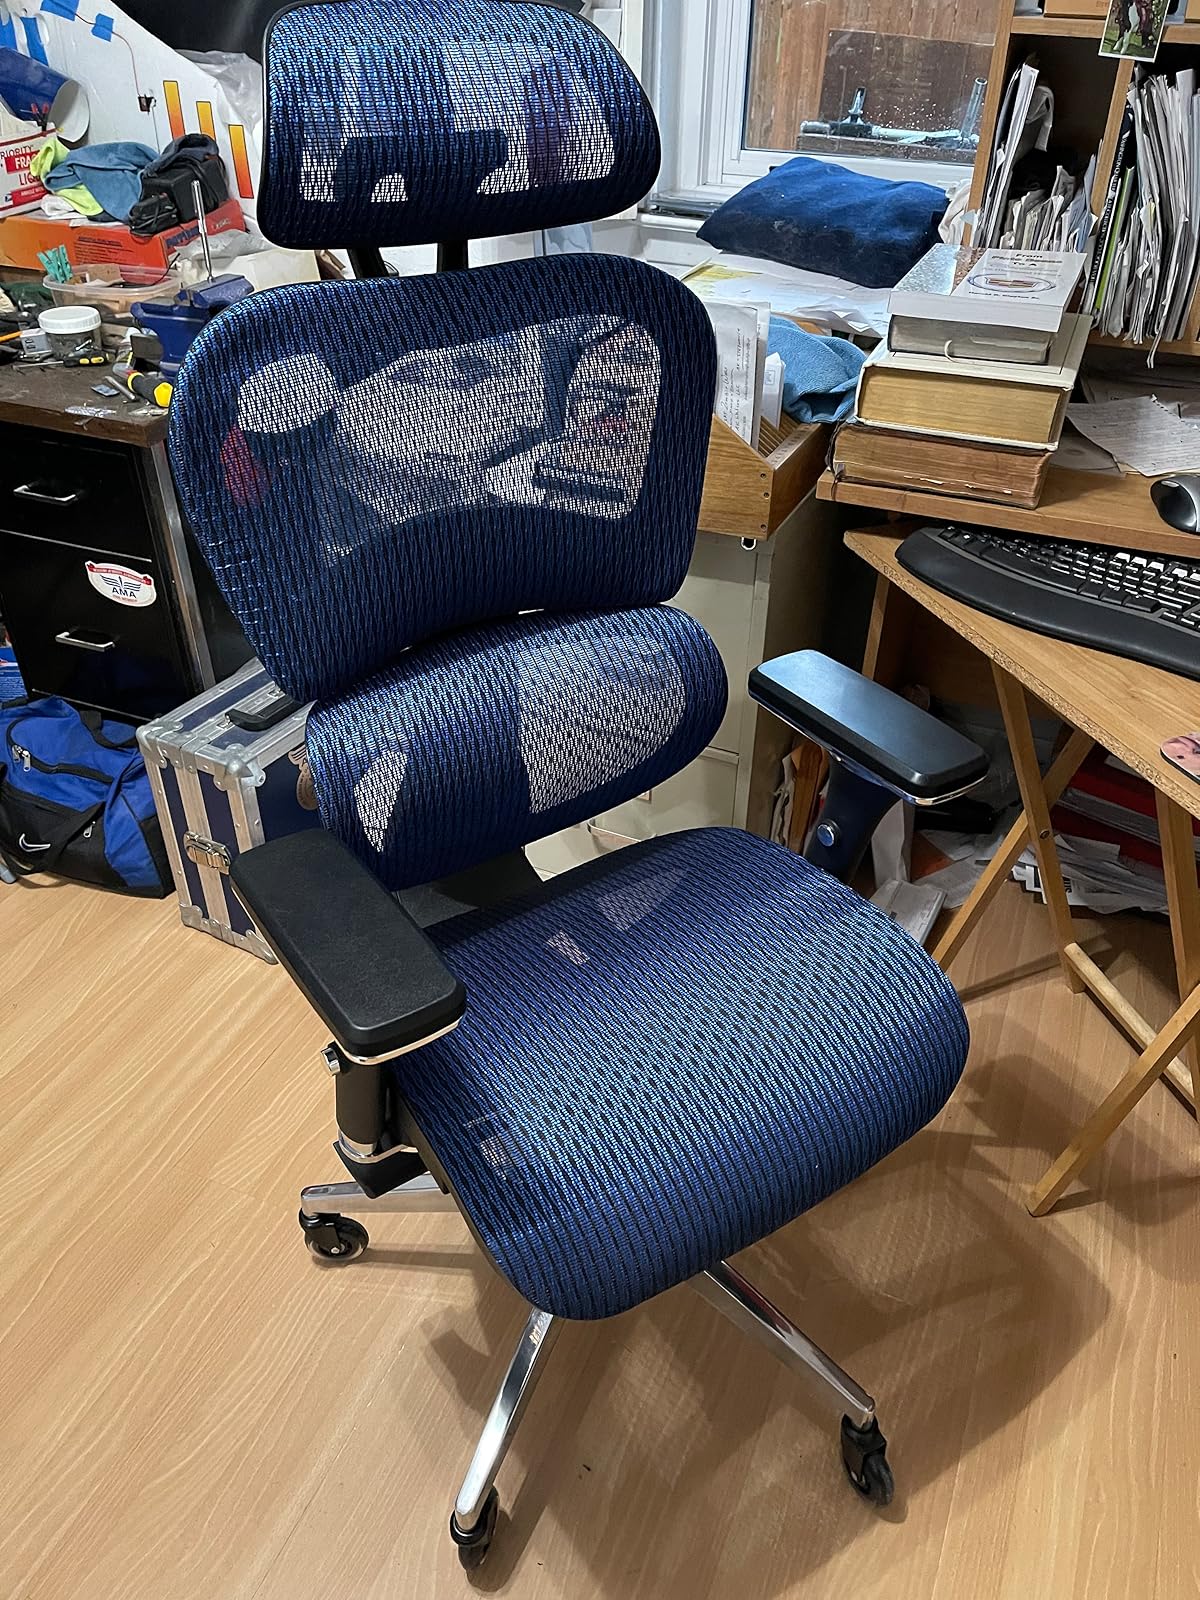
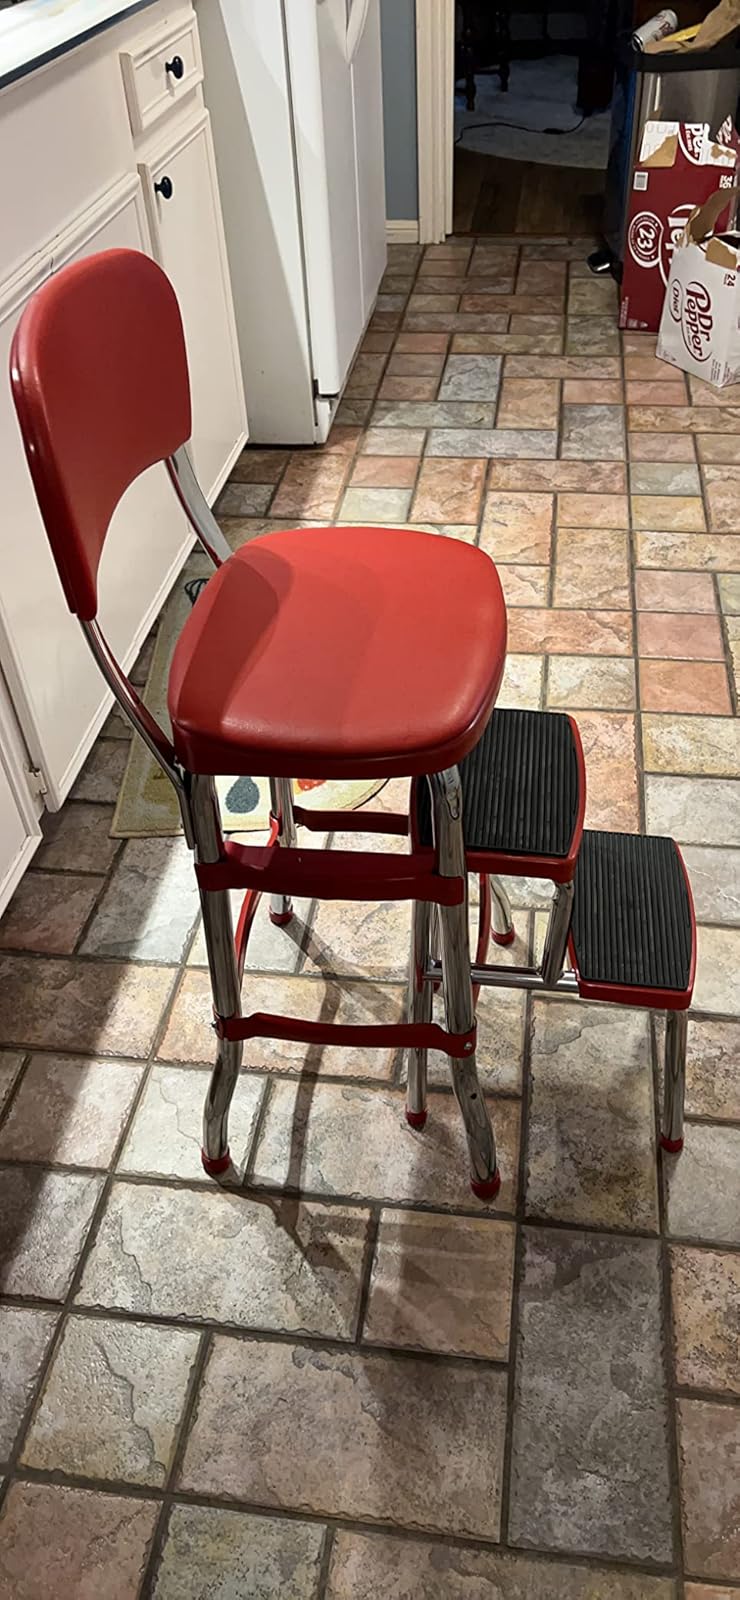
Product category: items_chair
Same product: no